Olate Dogs

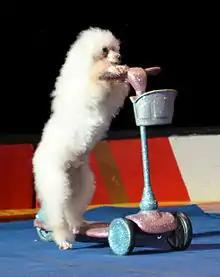
A dog prepares to ride a scooter during an Olate Dogs performance on February 16, 2013.

While in Florida, a talent scout spotted the Olates and brought them to California. They worked in commercials and films, and performed for celebrities. Using mostly rescue dogs, the Olates continued to build up their act. To train his dogs, Richard uses imitative play and a lot of patience. He demonstrates the trick and then puts the dog into proper position over and over again. Eventually, the dog starts to try to emulate what Richard is doing. The Olates use physical and verbal cues to let the dogs know which trick to do. The family adopted an extra dog solely as a pet so that the performance dogs were not too distracted from casual play.